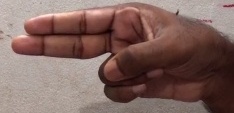
ASL sign: H